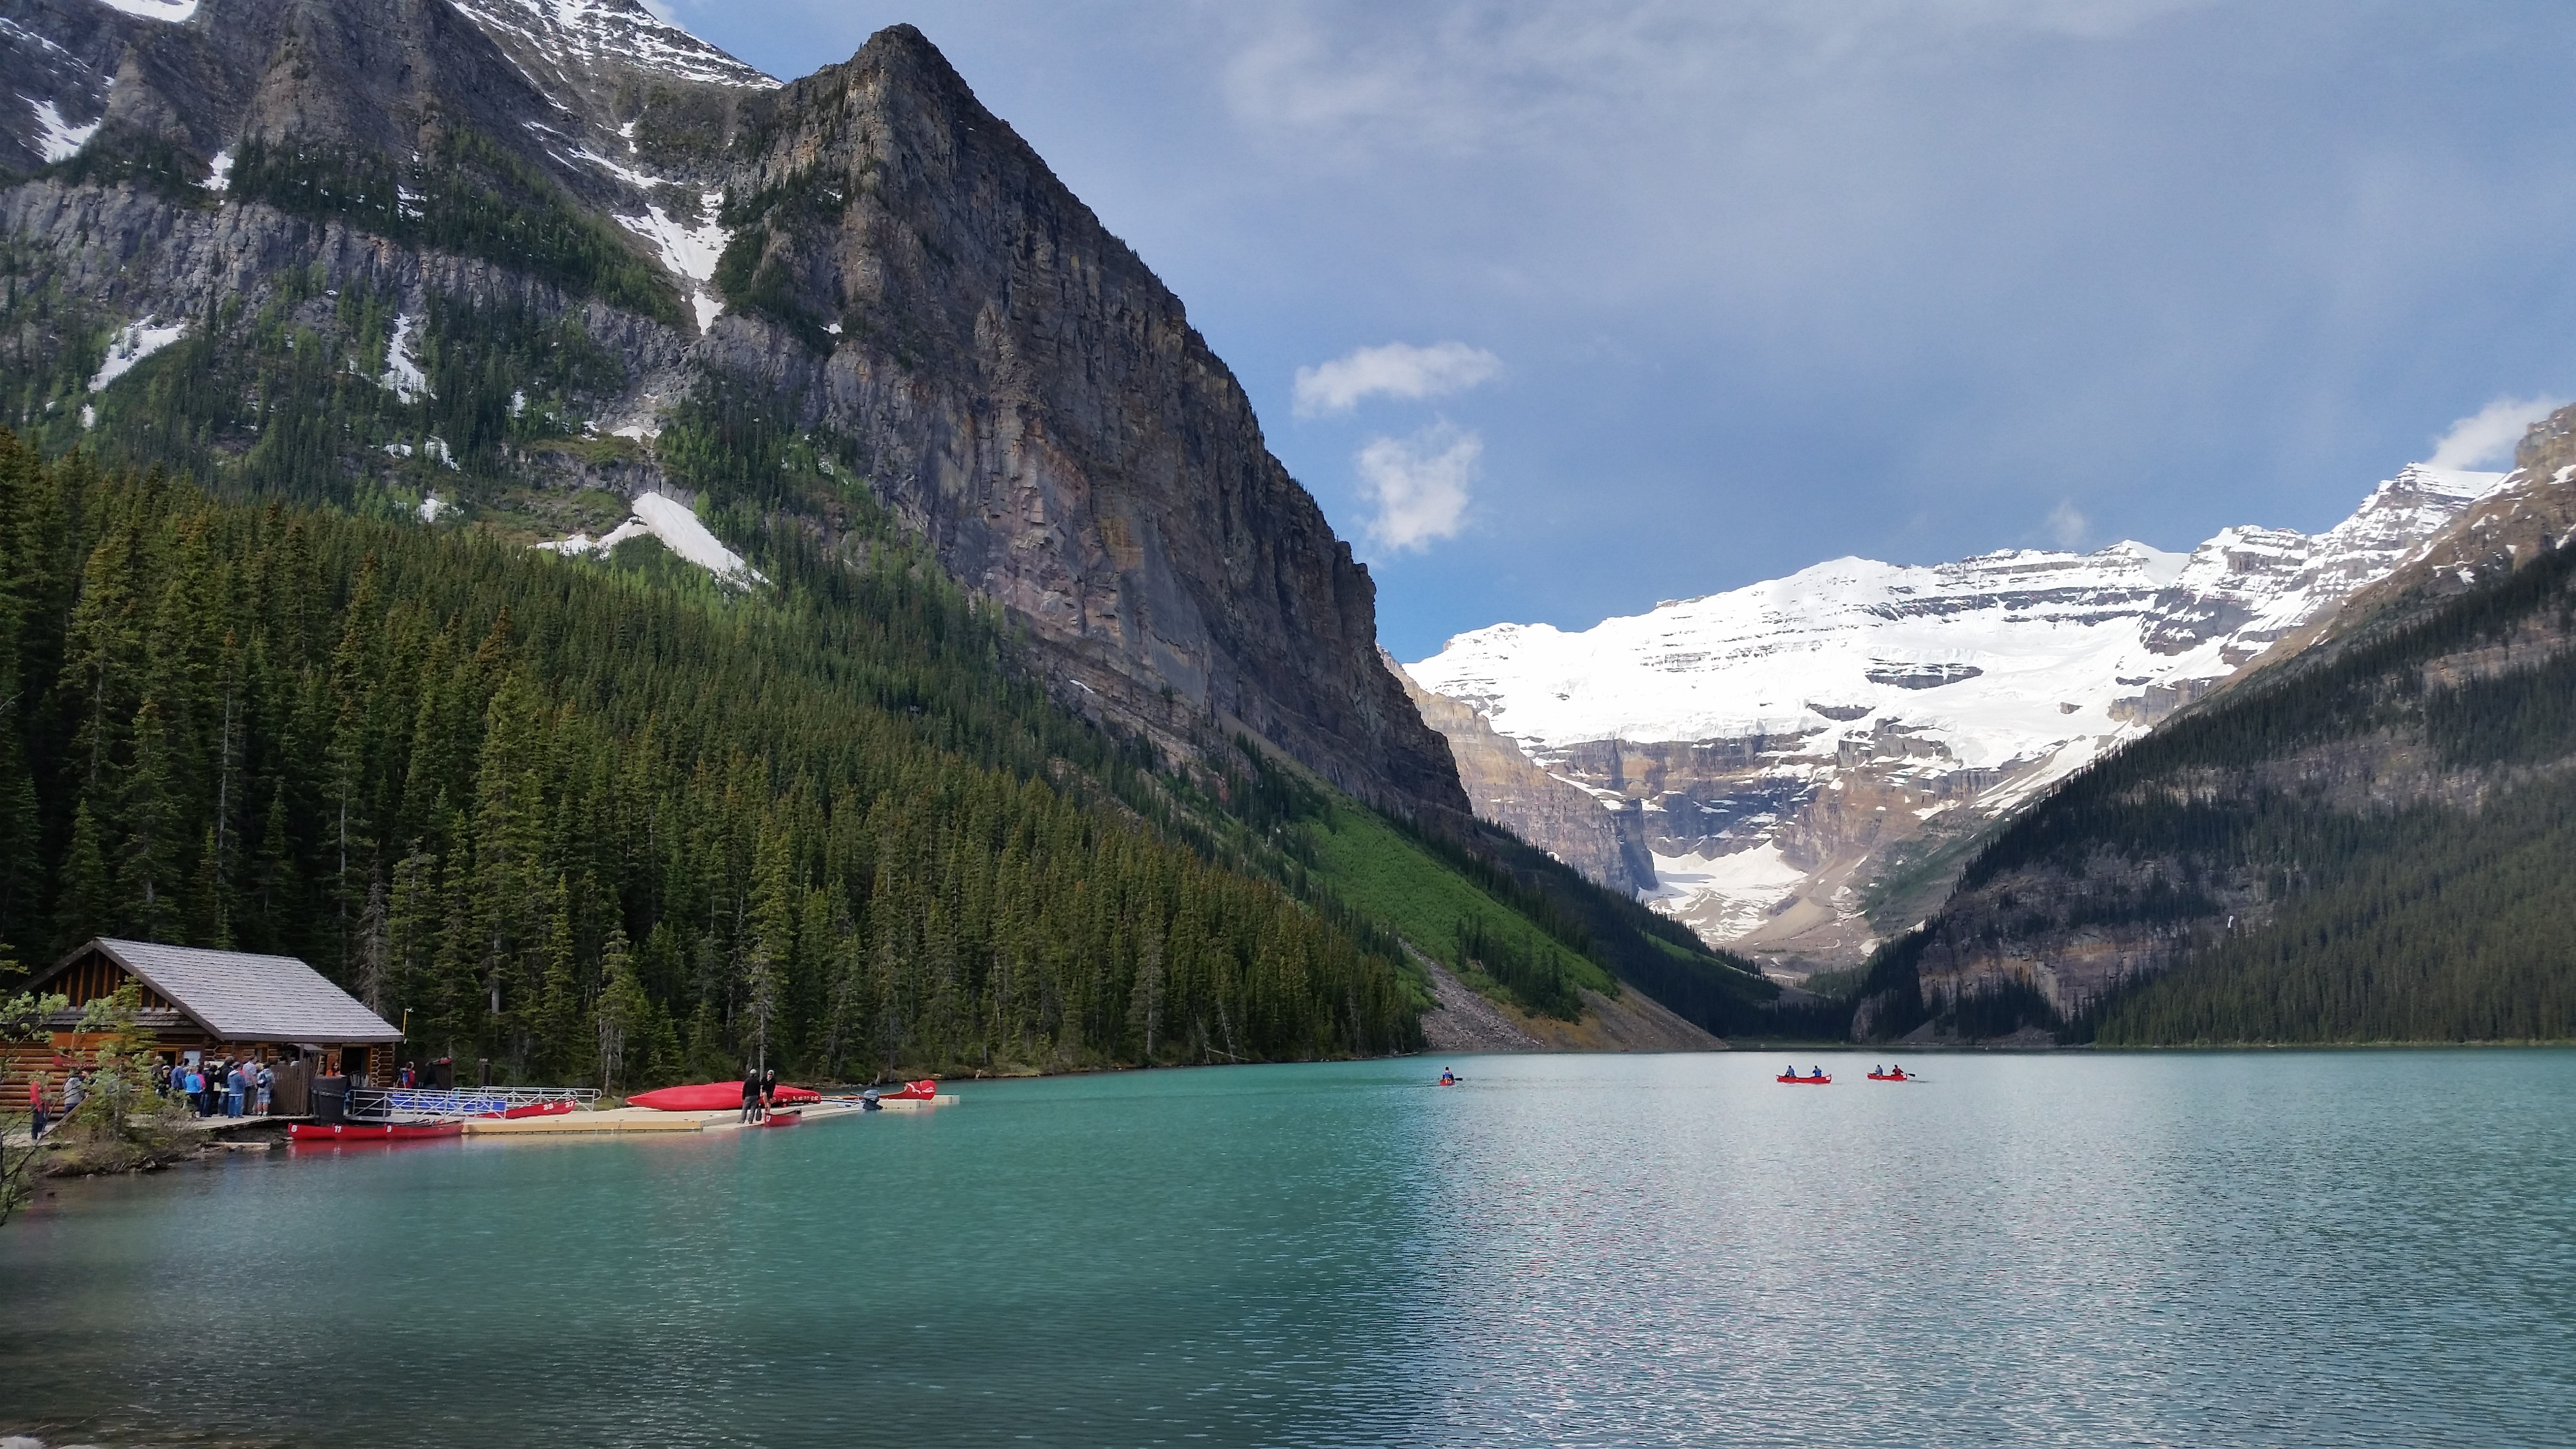
mountain, lake, mountain range, vehicle, scenic, glacier, fjord, reservoir, mountains, alps, canada, banff, loch, landform, mountain pass, geographical feature, mountainous landforms, glacial landform